Disciple (band)

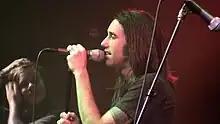
Lead singer Kevin Young in concert performing with Disciple in 2009

They released "Southern Hospitality" on October 21, 2008. "Southern Hospitality" earned the Dove Award nomination for Rock Album of the Year, and had a No. 1 Rock Hit with the song "Romance Me". Also in 2008, the band appeared on "WWE The Music, Vol. 8", providing the track "In the Middle of It Now" as the entrance theme for wrestlers Curt Hawkins and Zack Ryder.